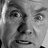
Emotion: surprise